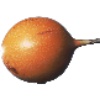
Label: Granadilla 1